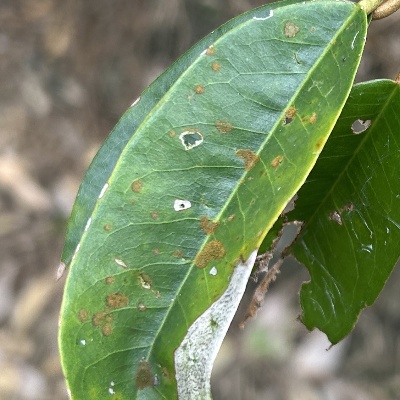
Label: Leaf_Algal